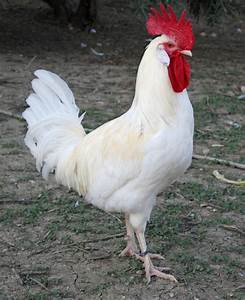
Label: gallina